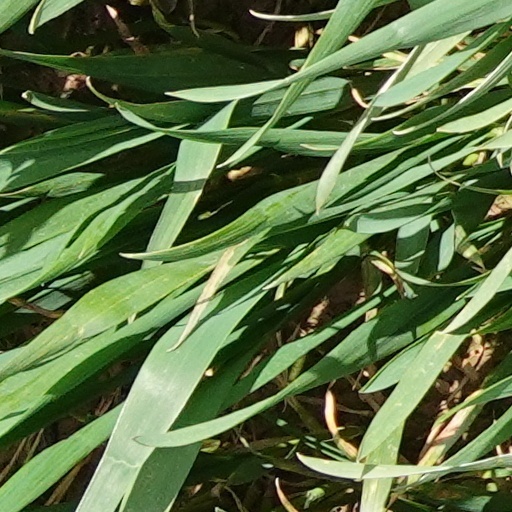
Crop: wheat